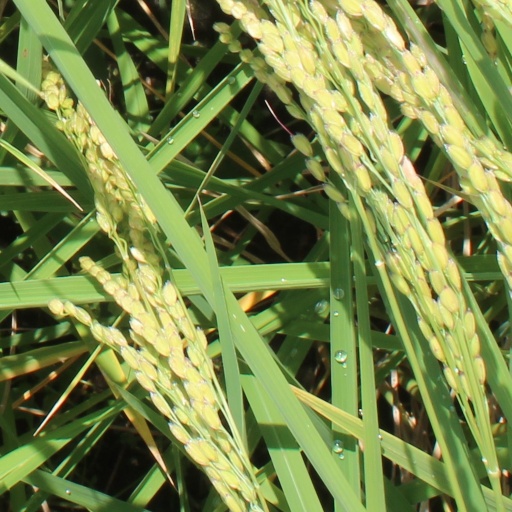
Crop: rice